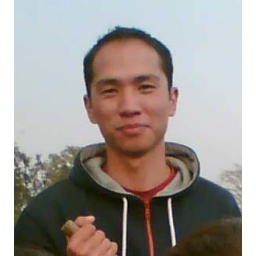
naresh rowing a boat in phewa lake